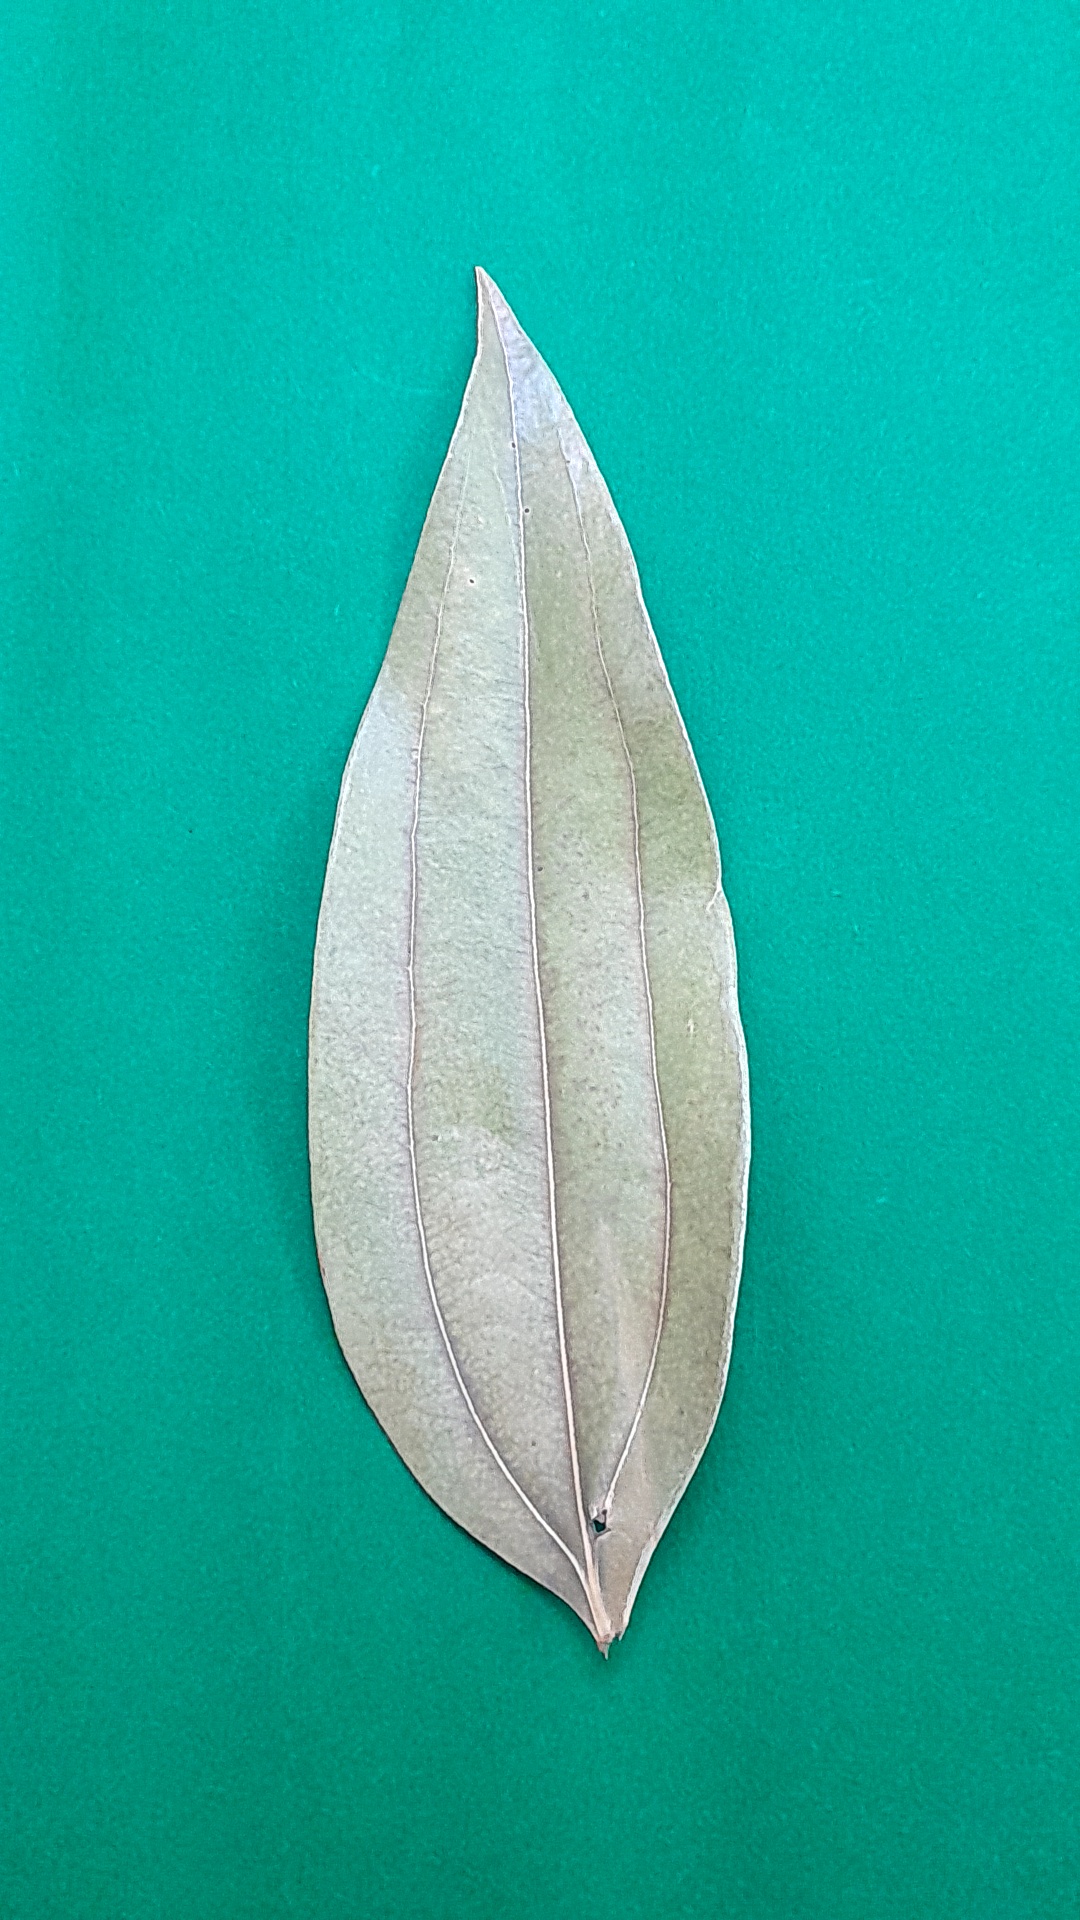
Label: Dry Leaf